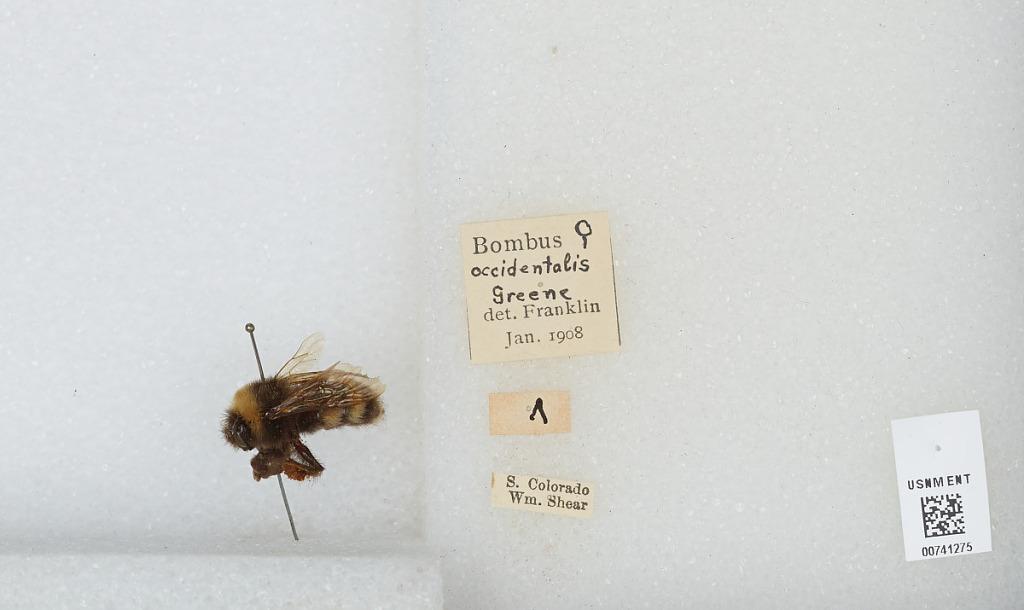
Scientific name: Bombus (Bombus) occidentalis Greene
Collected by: W. Shear
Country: United States
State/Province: Colorado
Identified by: Franklin